Bryce Dejean-Jones

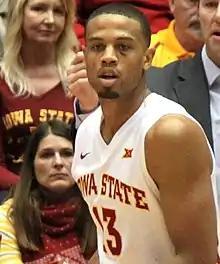
Dejean-Jones in 2015

Bryce Alexander Dejean-Jones (August 21, 1992 – May 28, 2016) was an American professional basketball player. He played college basketball for Iowa State University after stints with USC and UNLV, and played professionally for the New Orleans Pelicans of the National Basketball Association (NBA).